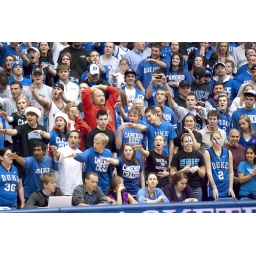
Cameron Crazies & fan in red shirt | 12.20.10